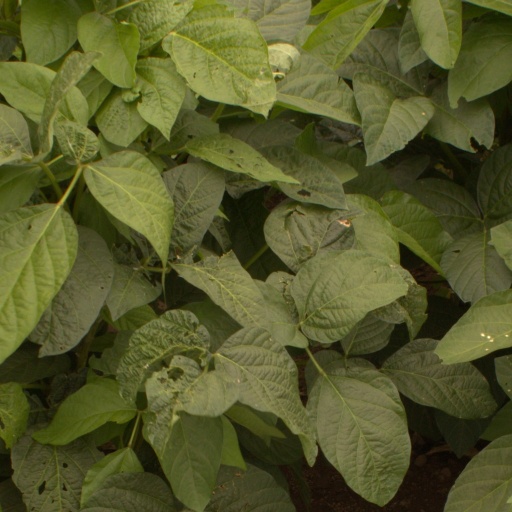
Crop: soybean